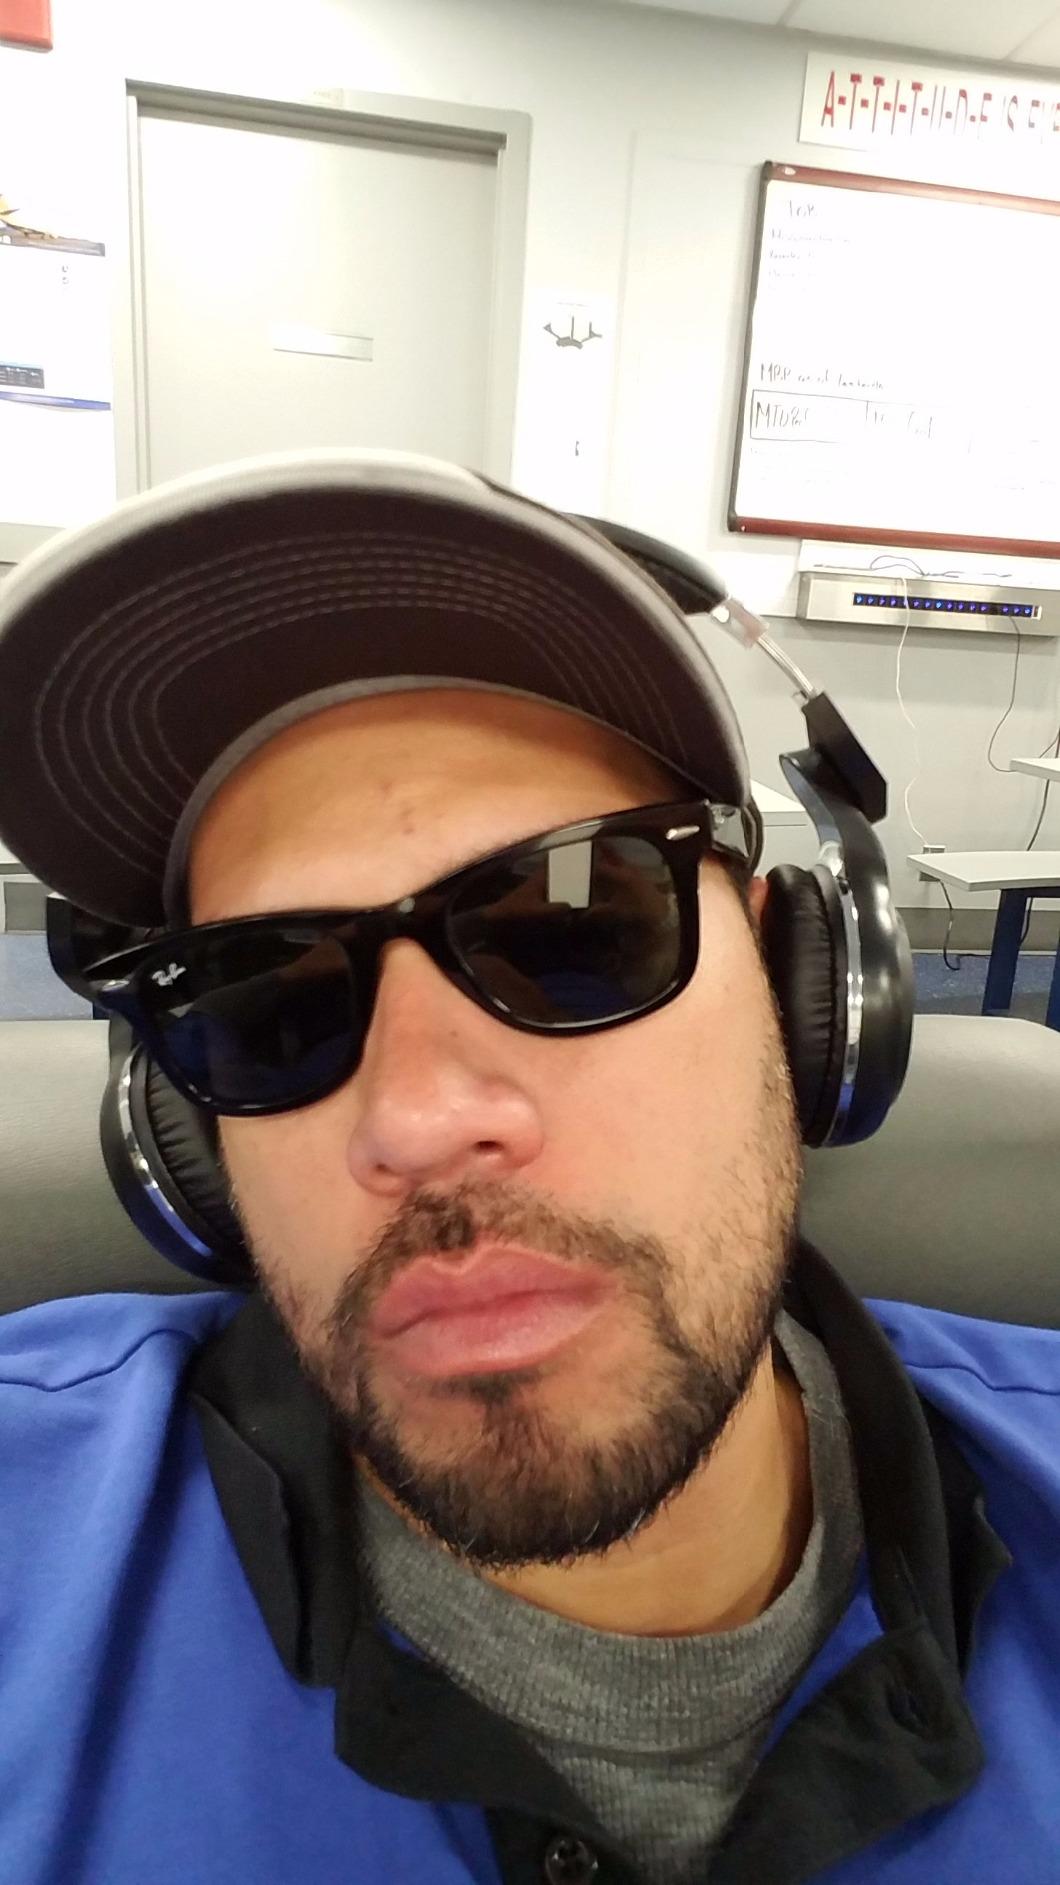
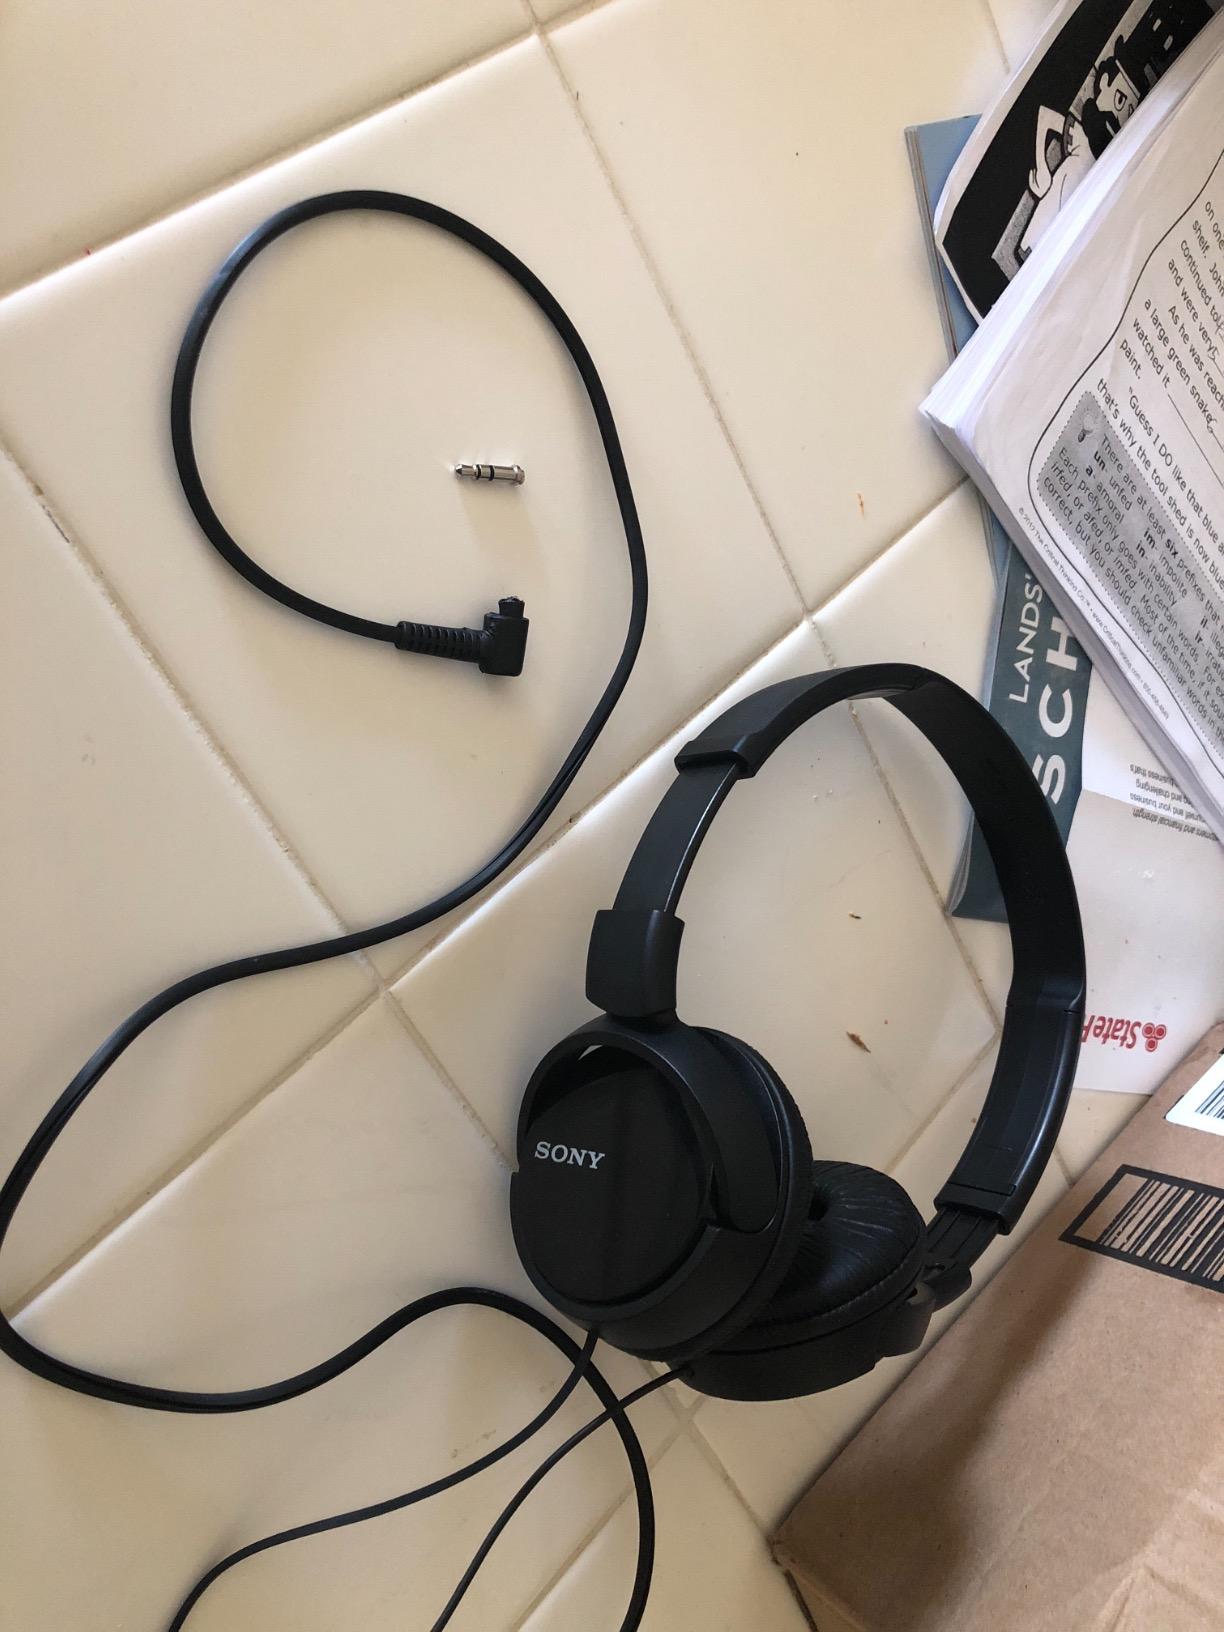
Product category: headphones
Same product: no